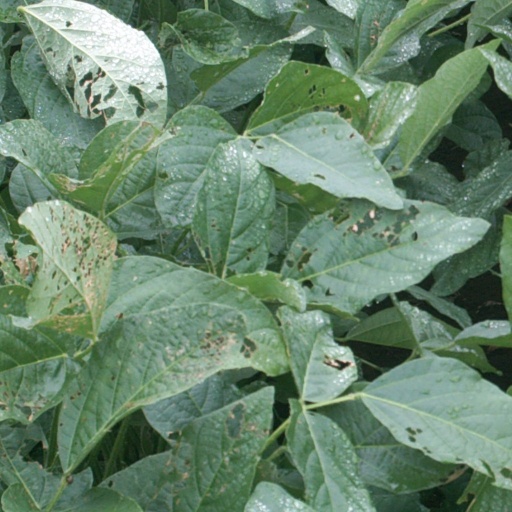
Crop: soybean